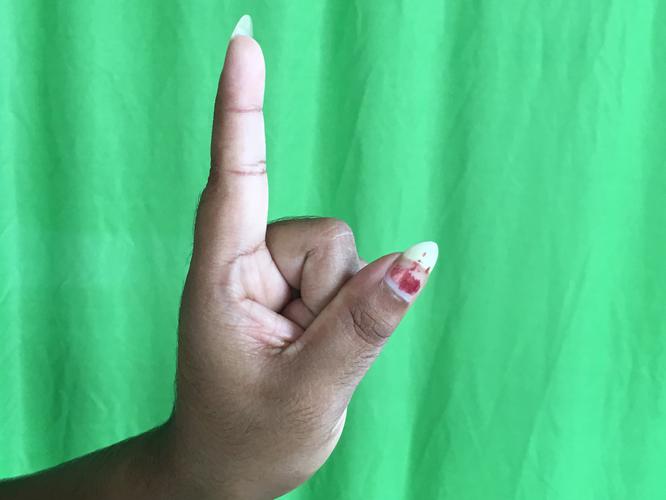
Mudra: Suchi
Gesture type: single_hand